Bus preservation in the United Kingdom

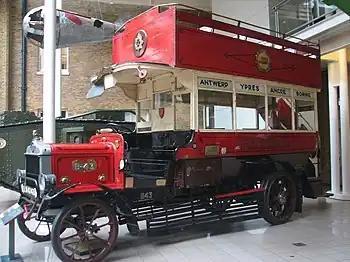
1911 preserved bus

In common with cars and trucks, preservation of buses in the United Kingdom is a hobby activity enjoyed by many people, both actively or passively. The active preservation and operation of preserved buses is undertaken by private individuals, organised trusts or societies, and even commercial operators. The preserved bus fleet in the UK includes dating from the earliest pre-war models right up to models manufactured after the year 2000.